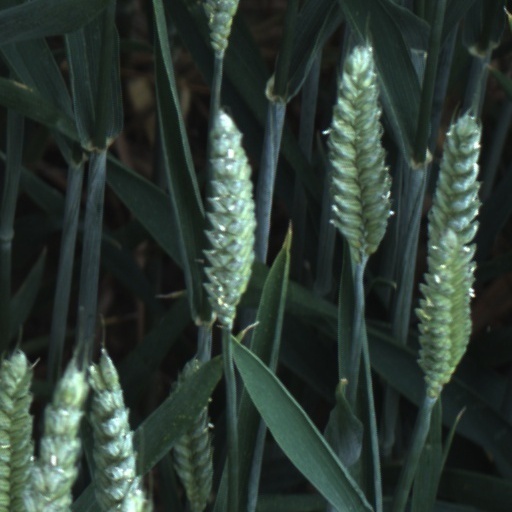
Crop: wheat